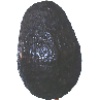
Label: Avocado ripe 1